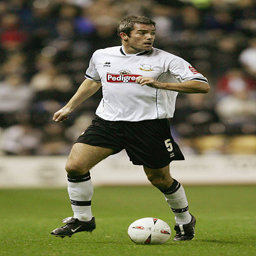
football player runs with the ball during the match .